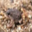
Label: frog